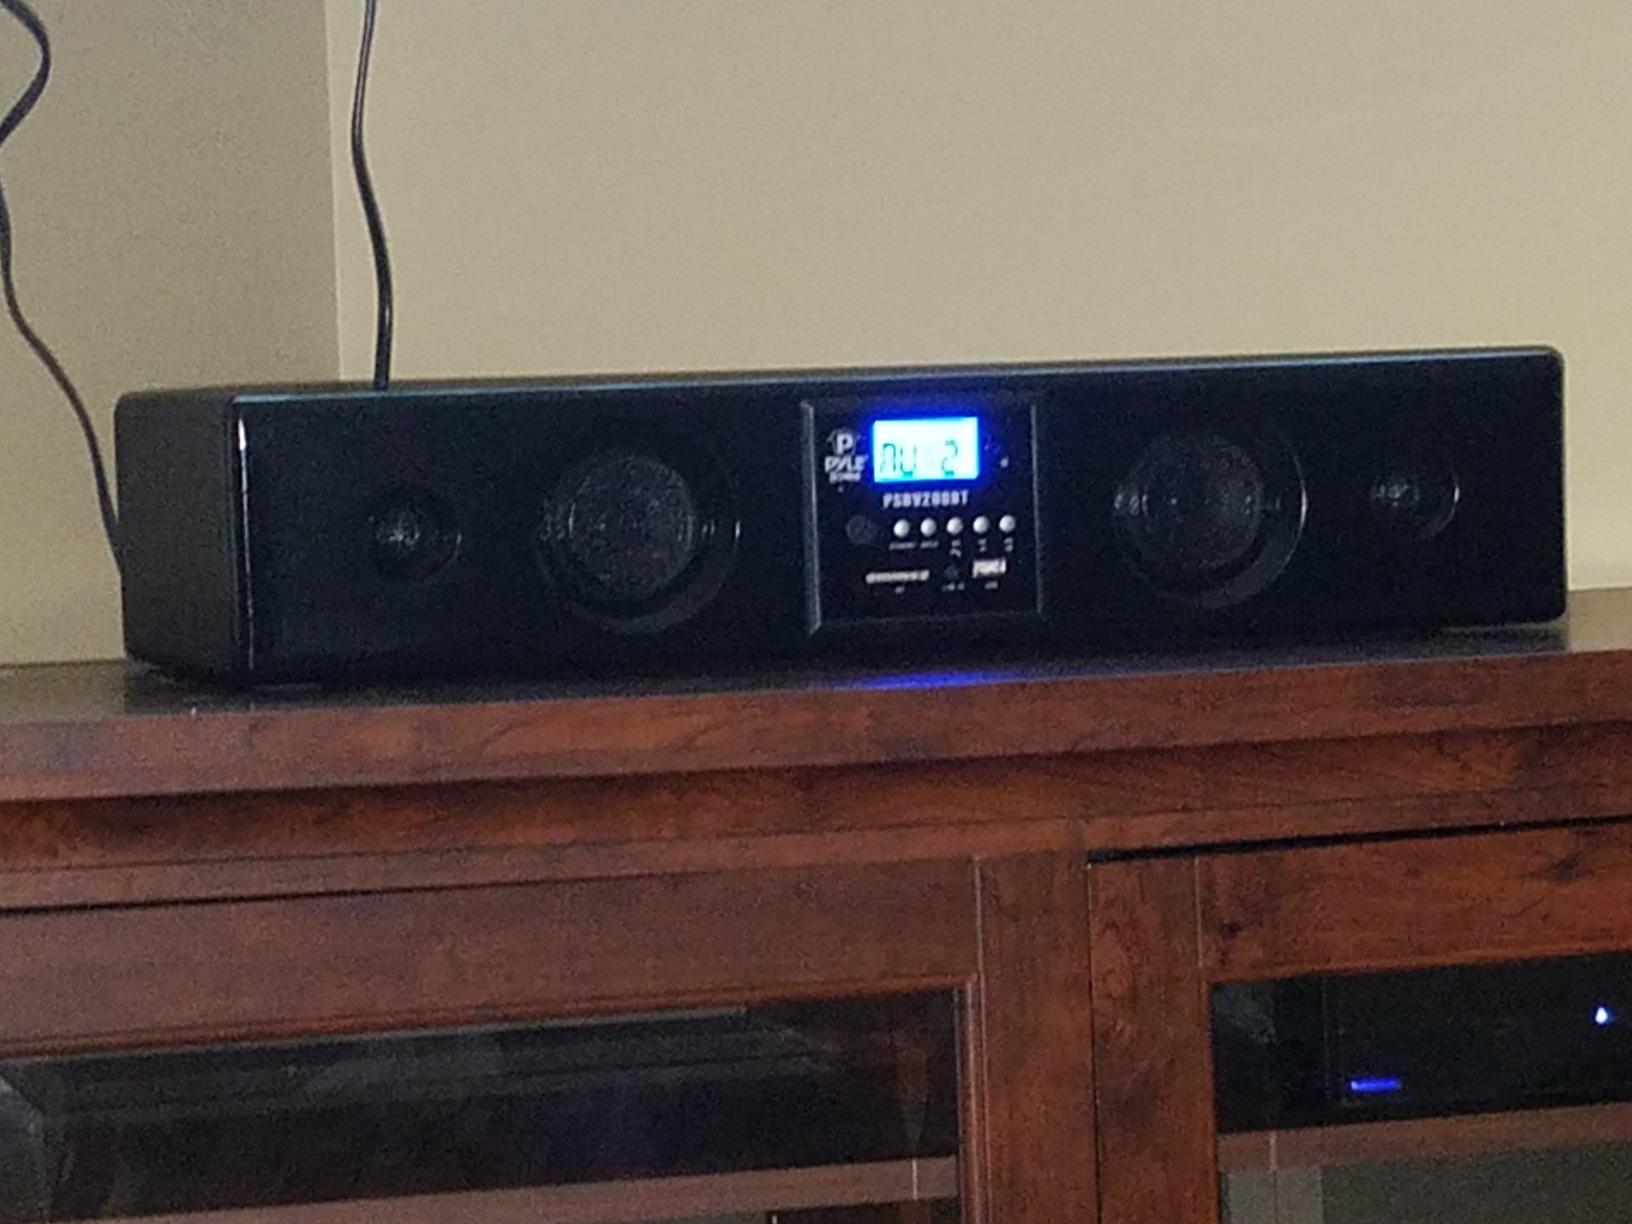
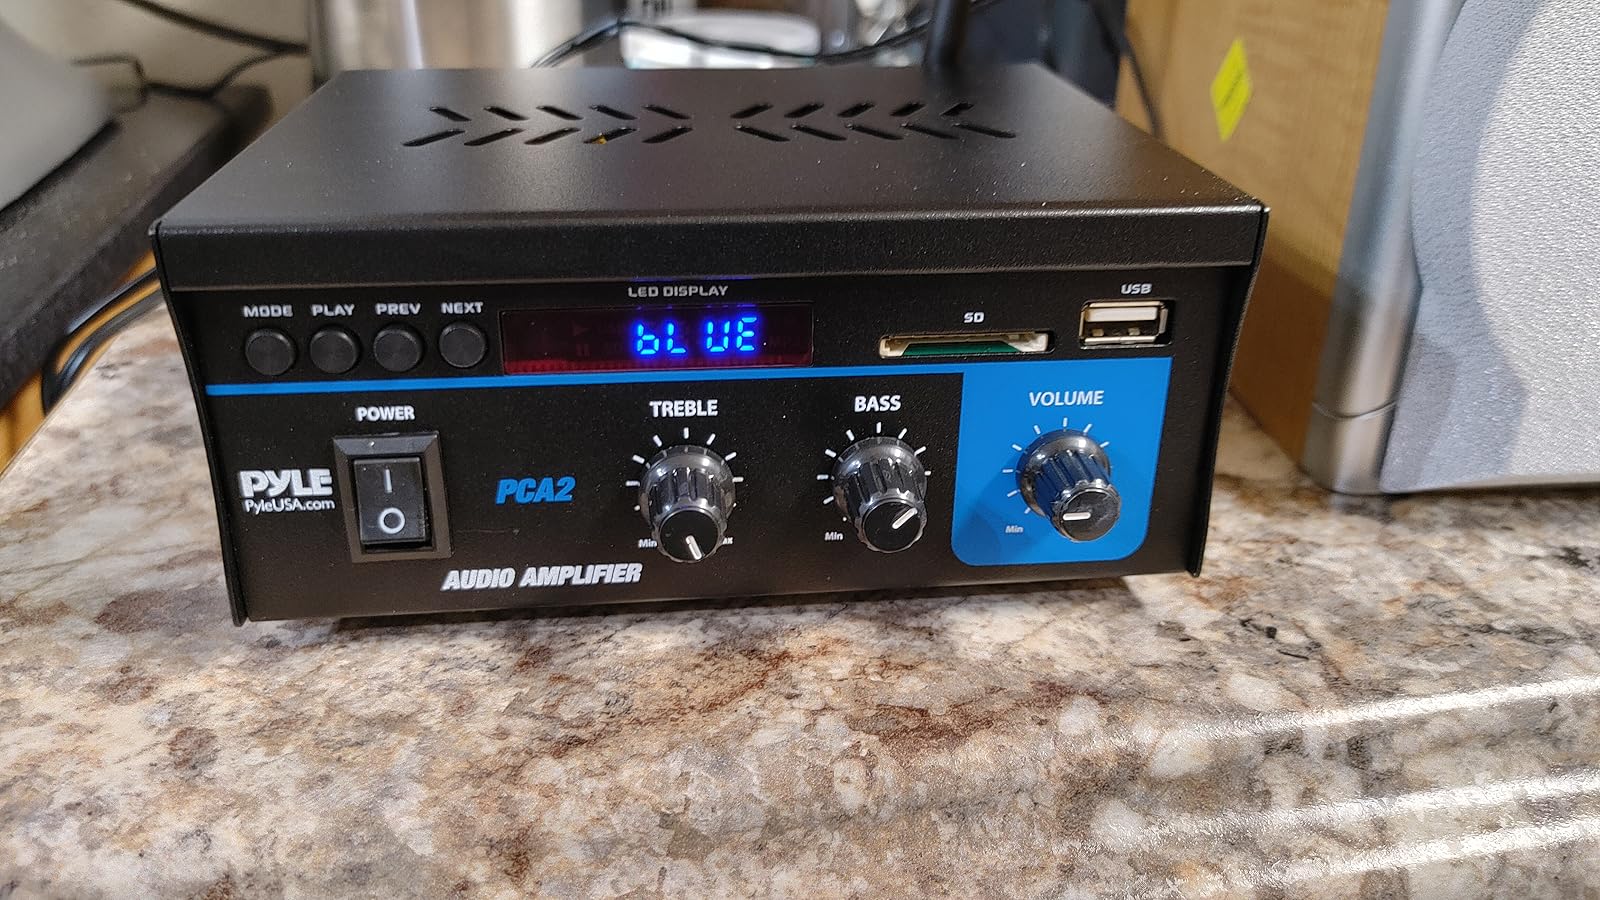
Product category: speaker
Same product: no